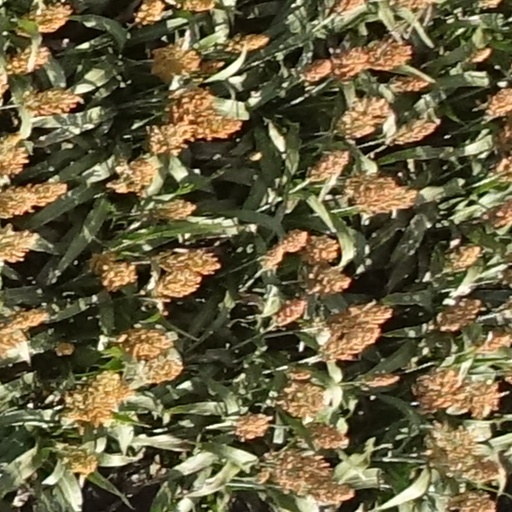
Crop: sorghum